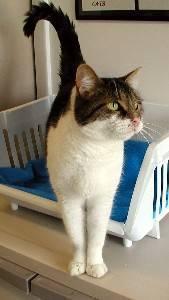
cat